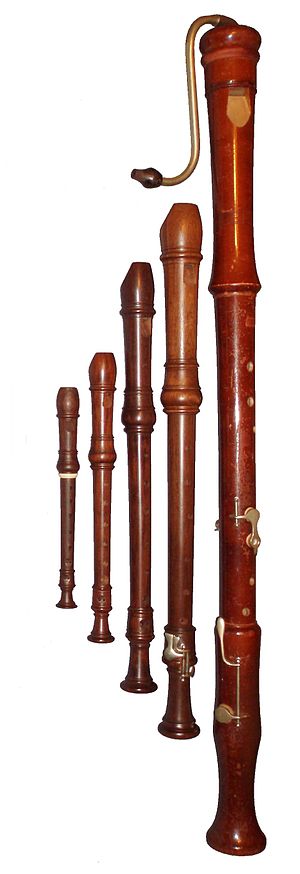
Familie (instrument)
Forskellige blokfløjter i samme familie
En familie af musikinstrumenter er en gruppering af forskellige instrumenter af samme art. Der kan opdeles i mindre grupper og hovedgrupper, som i Hornbostel-Sachs-systemet, men der er forskellige måder at klassificere instrumenter på. En familie navngives ofte med det mest brugte/kendte instrument i familien og indeholder så en større eller mindre gruppe. For eksempel af samme slags instrumenter i forskellige størrelser, men i få tilfælde kan instrumenter i samme familie have anderledes form – eller enddog betegnes som familie fordi instrumenterne lyder ens eller spilles på samme måde.